Prince Xavier of Bourbon-Parma

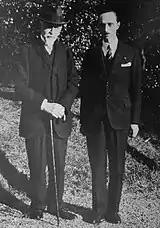
Prince Xavier (right) with Alfonso Carlos

Exact political views of Xavier are not clear; until the mid-1930s he did not engage in openly political activity, though he figured prominently in some French royalist initiatives. Himself son of a deposed ruler and his own sister deposed as empress, he had some relatives – associated with France, Spain and Portugal – engaged in legitimist politics, though others – associated with Luxembourg, Belgium, Denmark and Italy – fit rather in a general liberal-democratic monarchist framework. None of the sources consulted provides information on his views on ongoing French politics. Few note that his brother Sixte was a legitimist, who in scientific dissertation advanced rights of the Spanish Bourbons to the crown of France; on the other hand, his half-brother Élie openly abandoned the legitimist outlook. Some scholars claim that prince Xavier remained within "más pura doctrina tradicionalista"; others suggest that he nurtured democratic ideas.